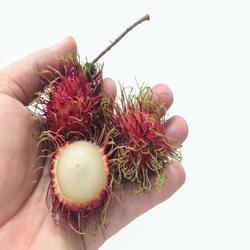
Label: Rambutan